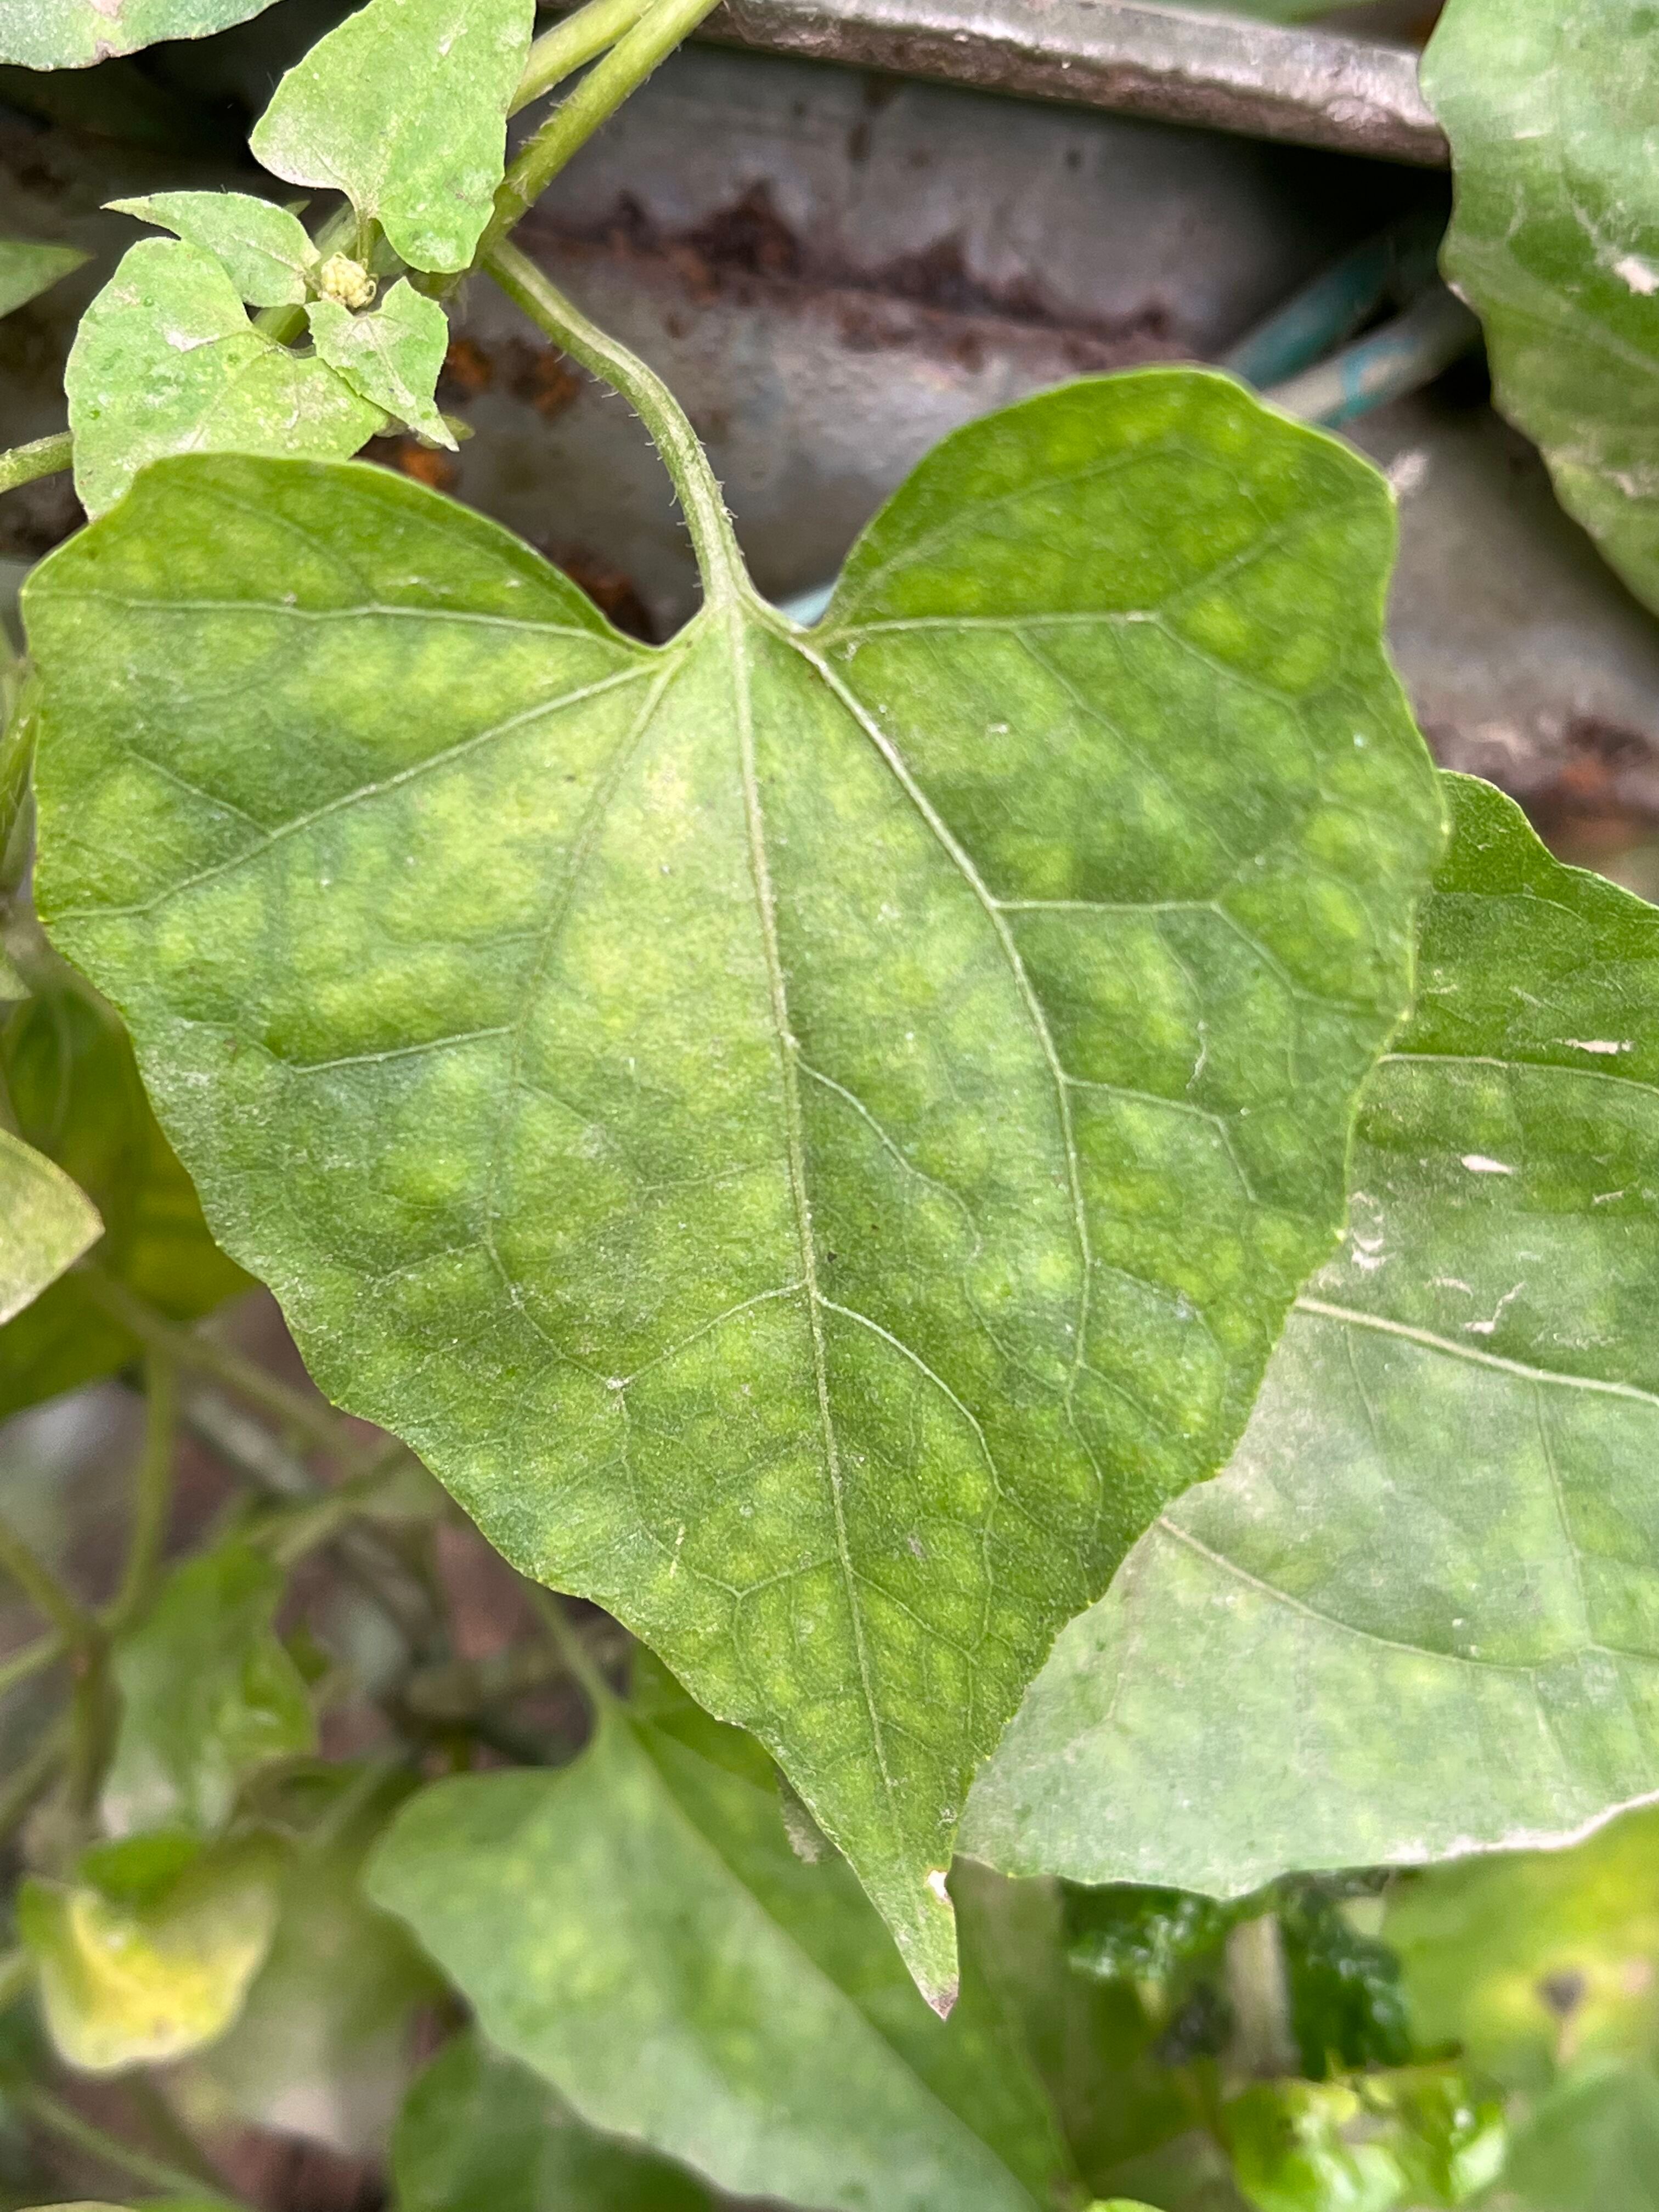
Plant species: mikania-micrantha